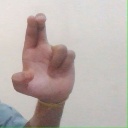
अक्षर: आ